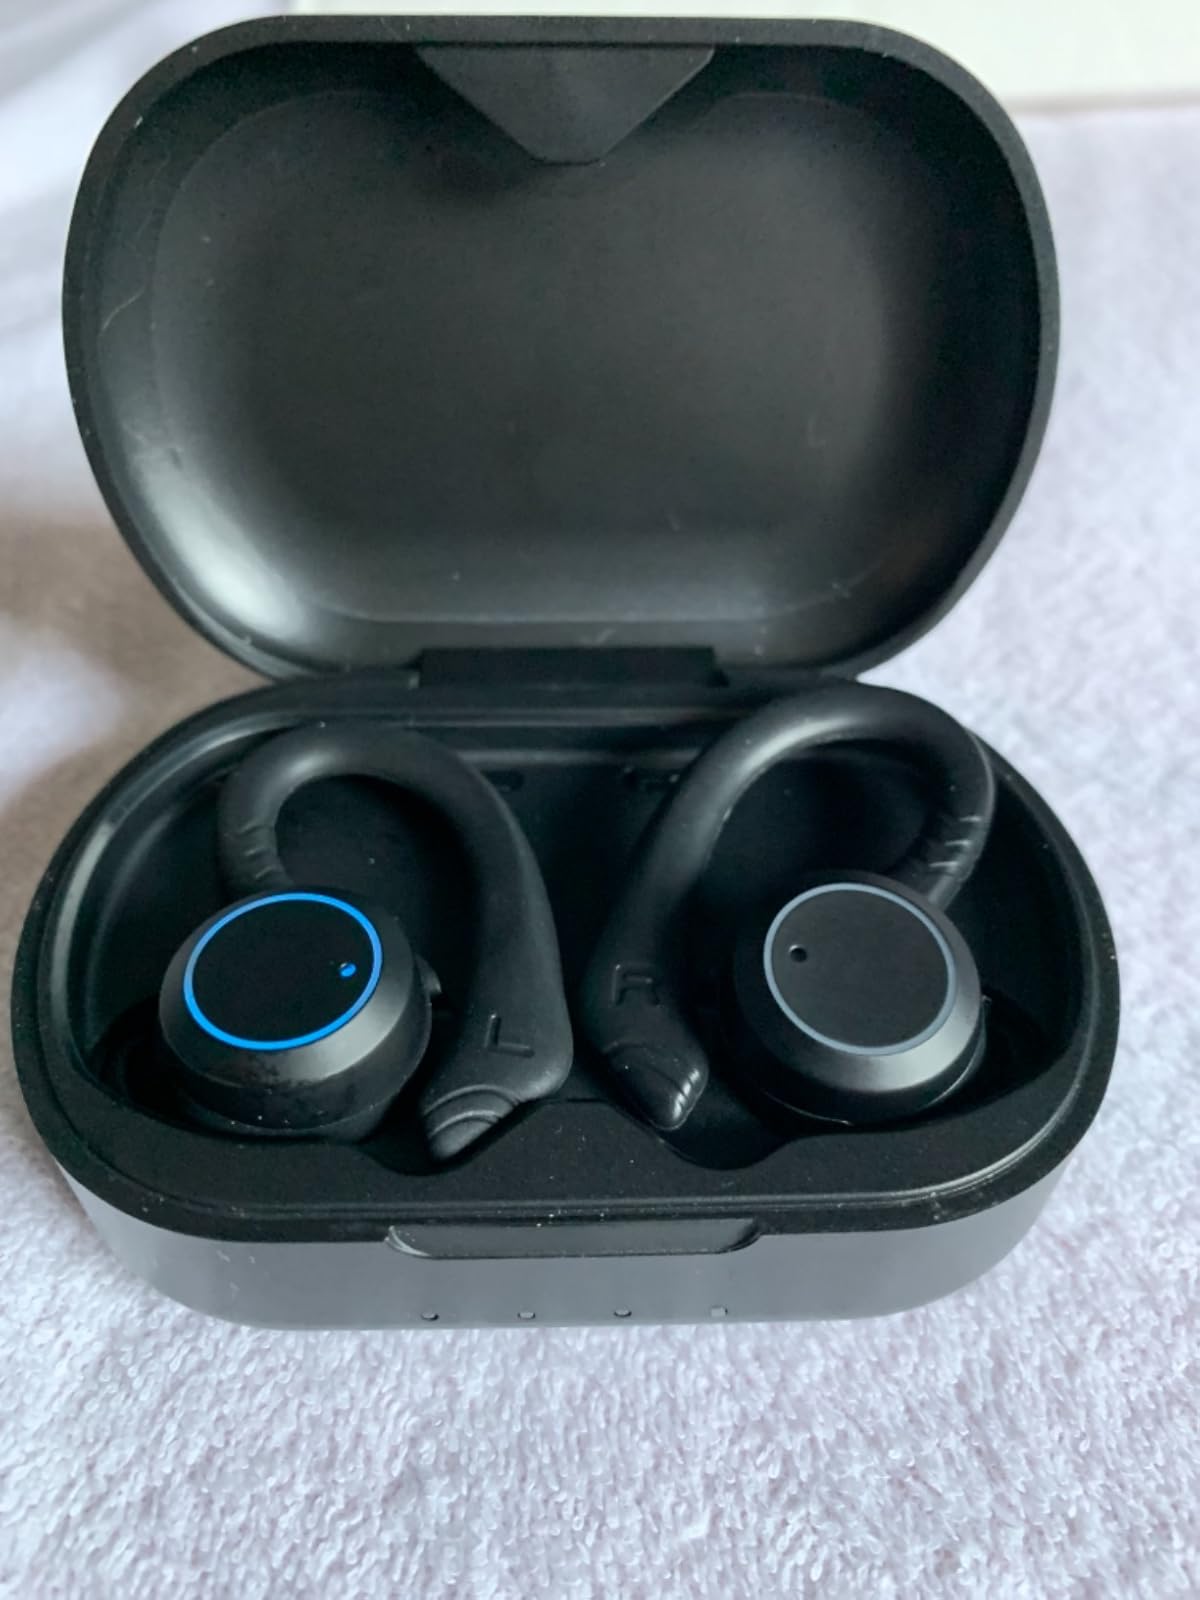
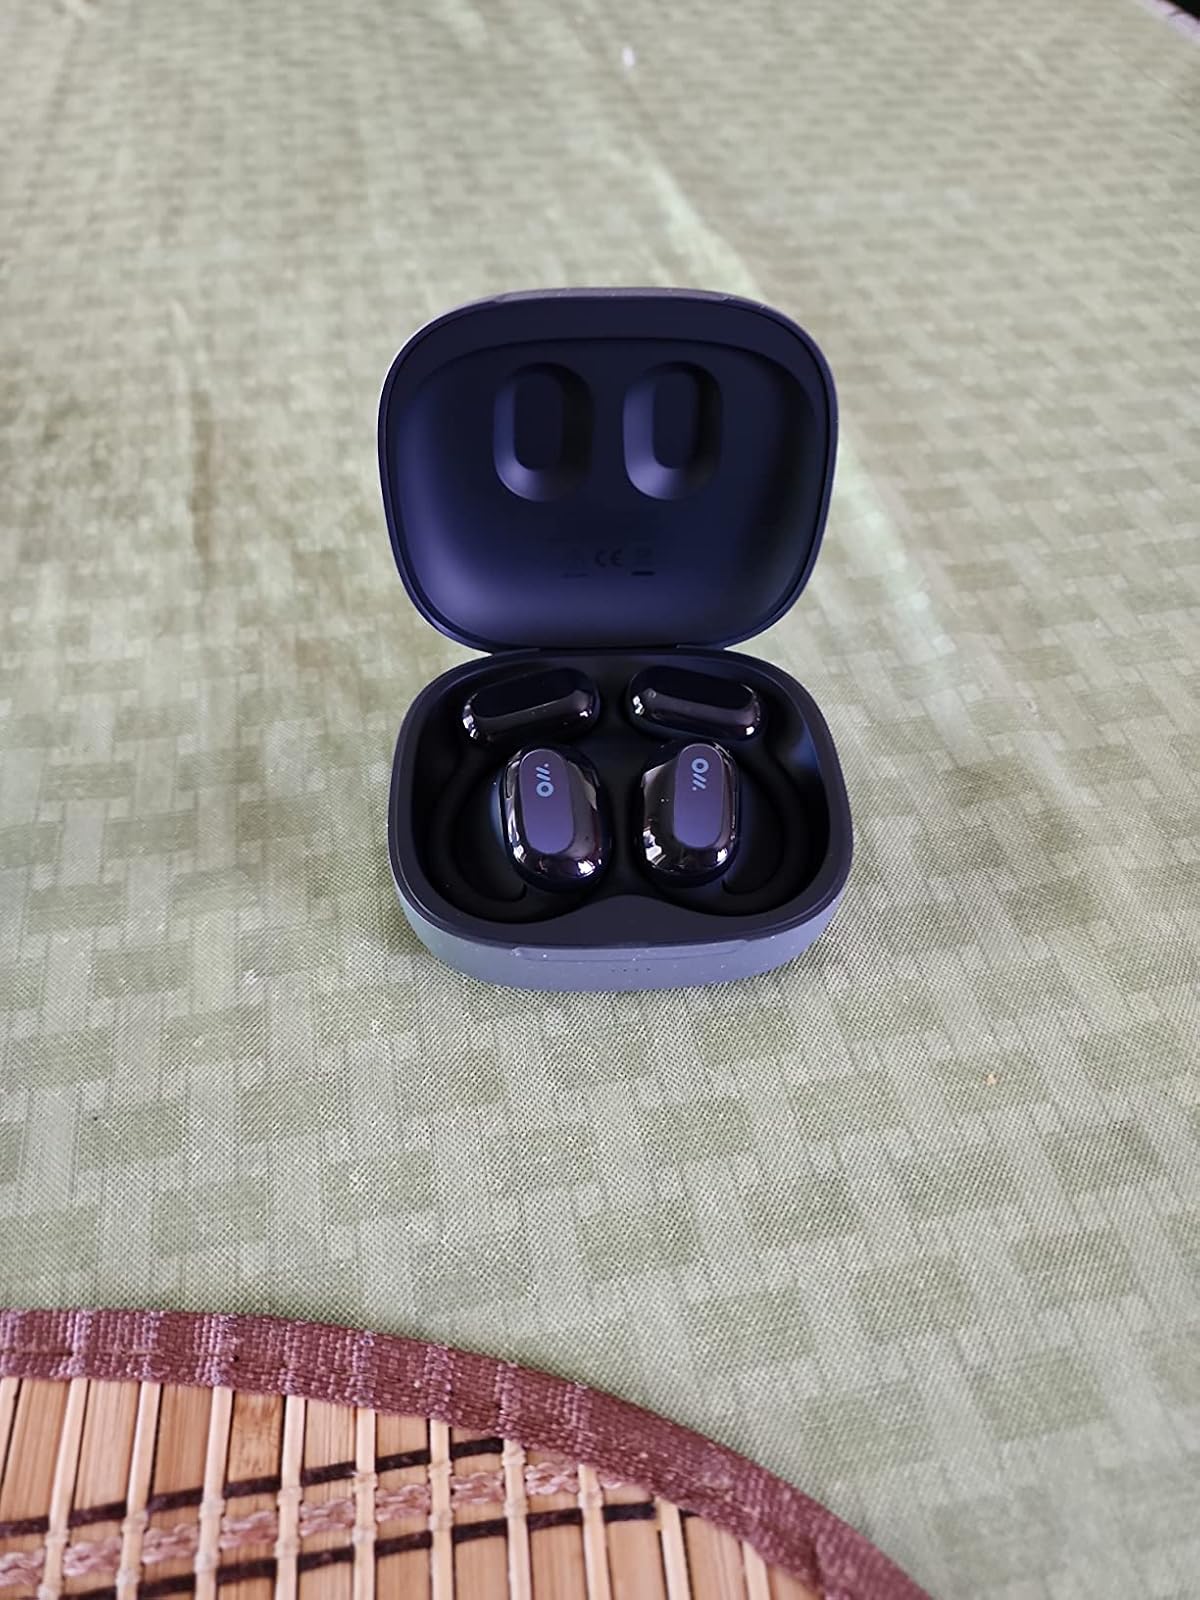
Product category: earbuds
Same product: no